Katha Karana Heena

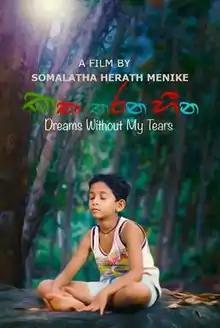

Katha Karana Heena is a 2019 Sri Lankan Sinhala children's film directed and produced by Somalatha Herath Menike. It stars Buddhika Jayaratne, Semini Iddamalgoda and Chandrasoma Binduhewa in lead roles along with many child actors. Music co-composed by Sujith Milroy and Prasanna Sanjeewa. It is the 1325th Sri Lankan film in the Sinhala cinema.